Kongo people

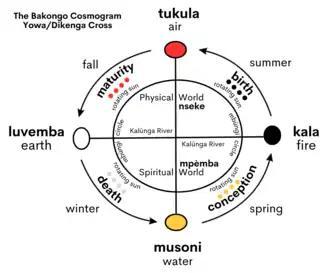
The Yowa, or Dikenga Cross, is a symbol in Bakongo spirituality that depicts the physical world, the spiritual (ancestral) world, the Kalûnga line that runs between the two worlds, and the four moments of the sun.

The language of the Kongo people is called Kikongo (Guthrie: Bantu Zone H.10). It is a macrolanguage and consists of Beembe, Doondo, Koongo, Laari, Kongo-San-Salvador, Kunyi, Vili and Yombe sub-languages.